Gustavus Murray

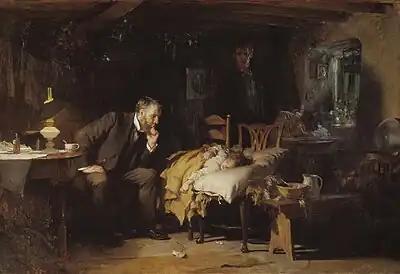
"The Doctor", Luke Fildes, 1891. Oil-on-canvas, Tate Gallery, London.

Murray's professional demeanor may have been the inspiration for the attentive and concerned physician in Luke Fildes's painting "The Doctor" (1891) after he attended the artist's first child, Philip, when he became ill and died at Christmas 1877. Murray and Fildes were well known to each other, and Murray had delivered all the Fildes children. The artist's son, also Luke Fildes, wrote in his biography of his father: